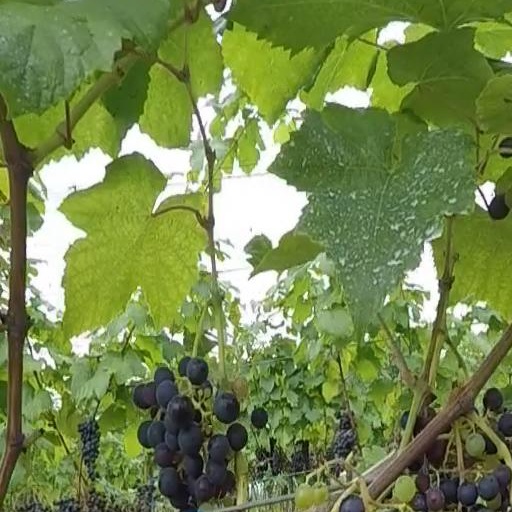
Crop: grape